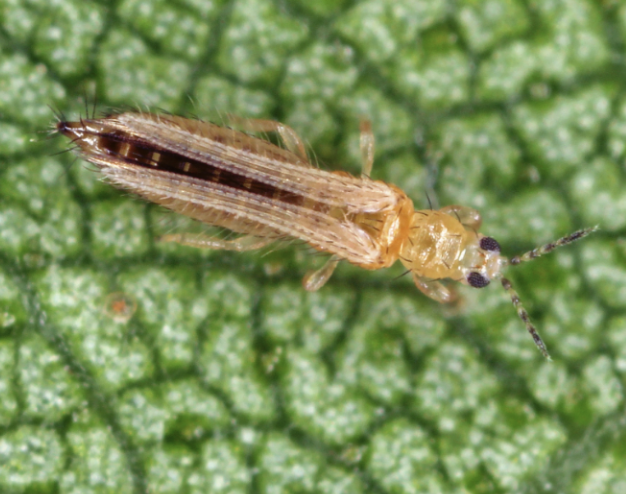
Label: thrips_disease